Ron Gant

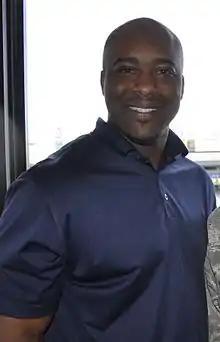
Gant in 2012

Ronald Edwin Gant (born March 2, 1965) is an American television news anchor and former professional baseball outfielder. He played in Major League Baseball (MLB) between 1987 and 2003 for eight different teams, primarily the Atlanta Braves (1987–1993), St. Louis Cardinals (1996–1998), and Philadelphia Phillies (1999–2000). He joined the 30–30 club—recording at least 30 stolen bases and 30 home runs in the same season—in 1990 and 1991, while with the Braves. He batted and threw right-handed. He is currently a co-host on WAGA-TV's morning news program "Good Day Atlanta".